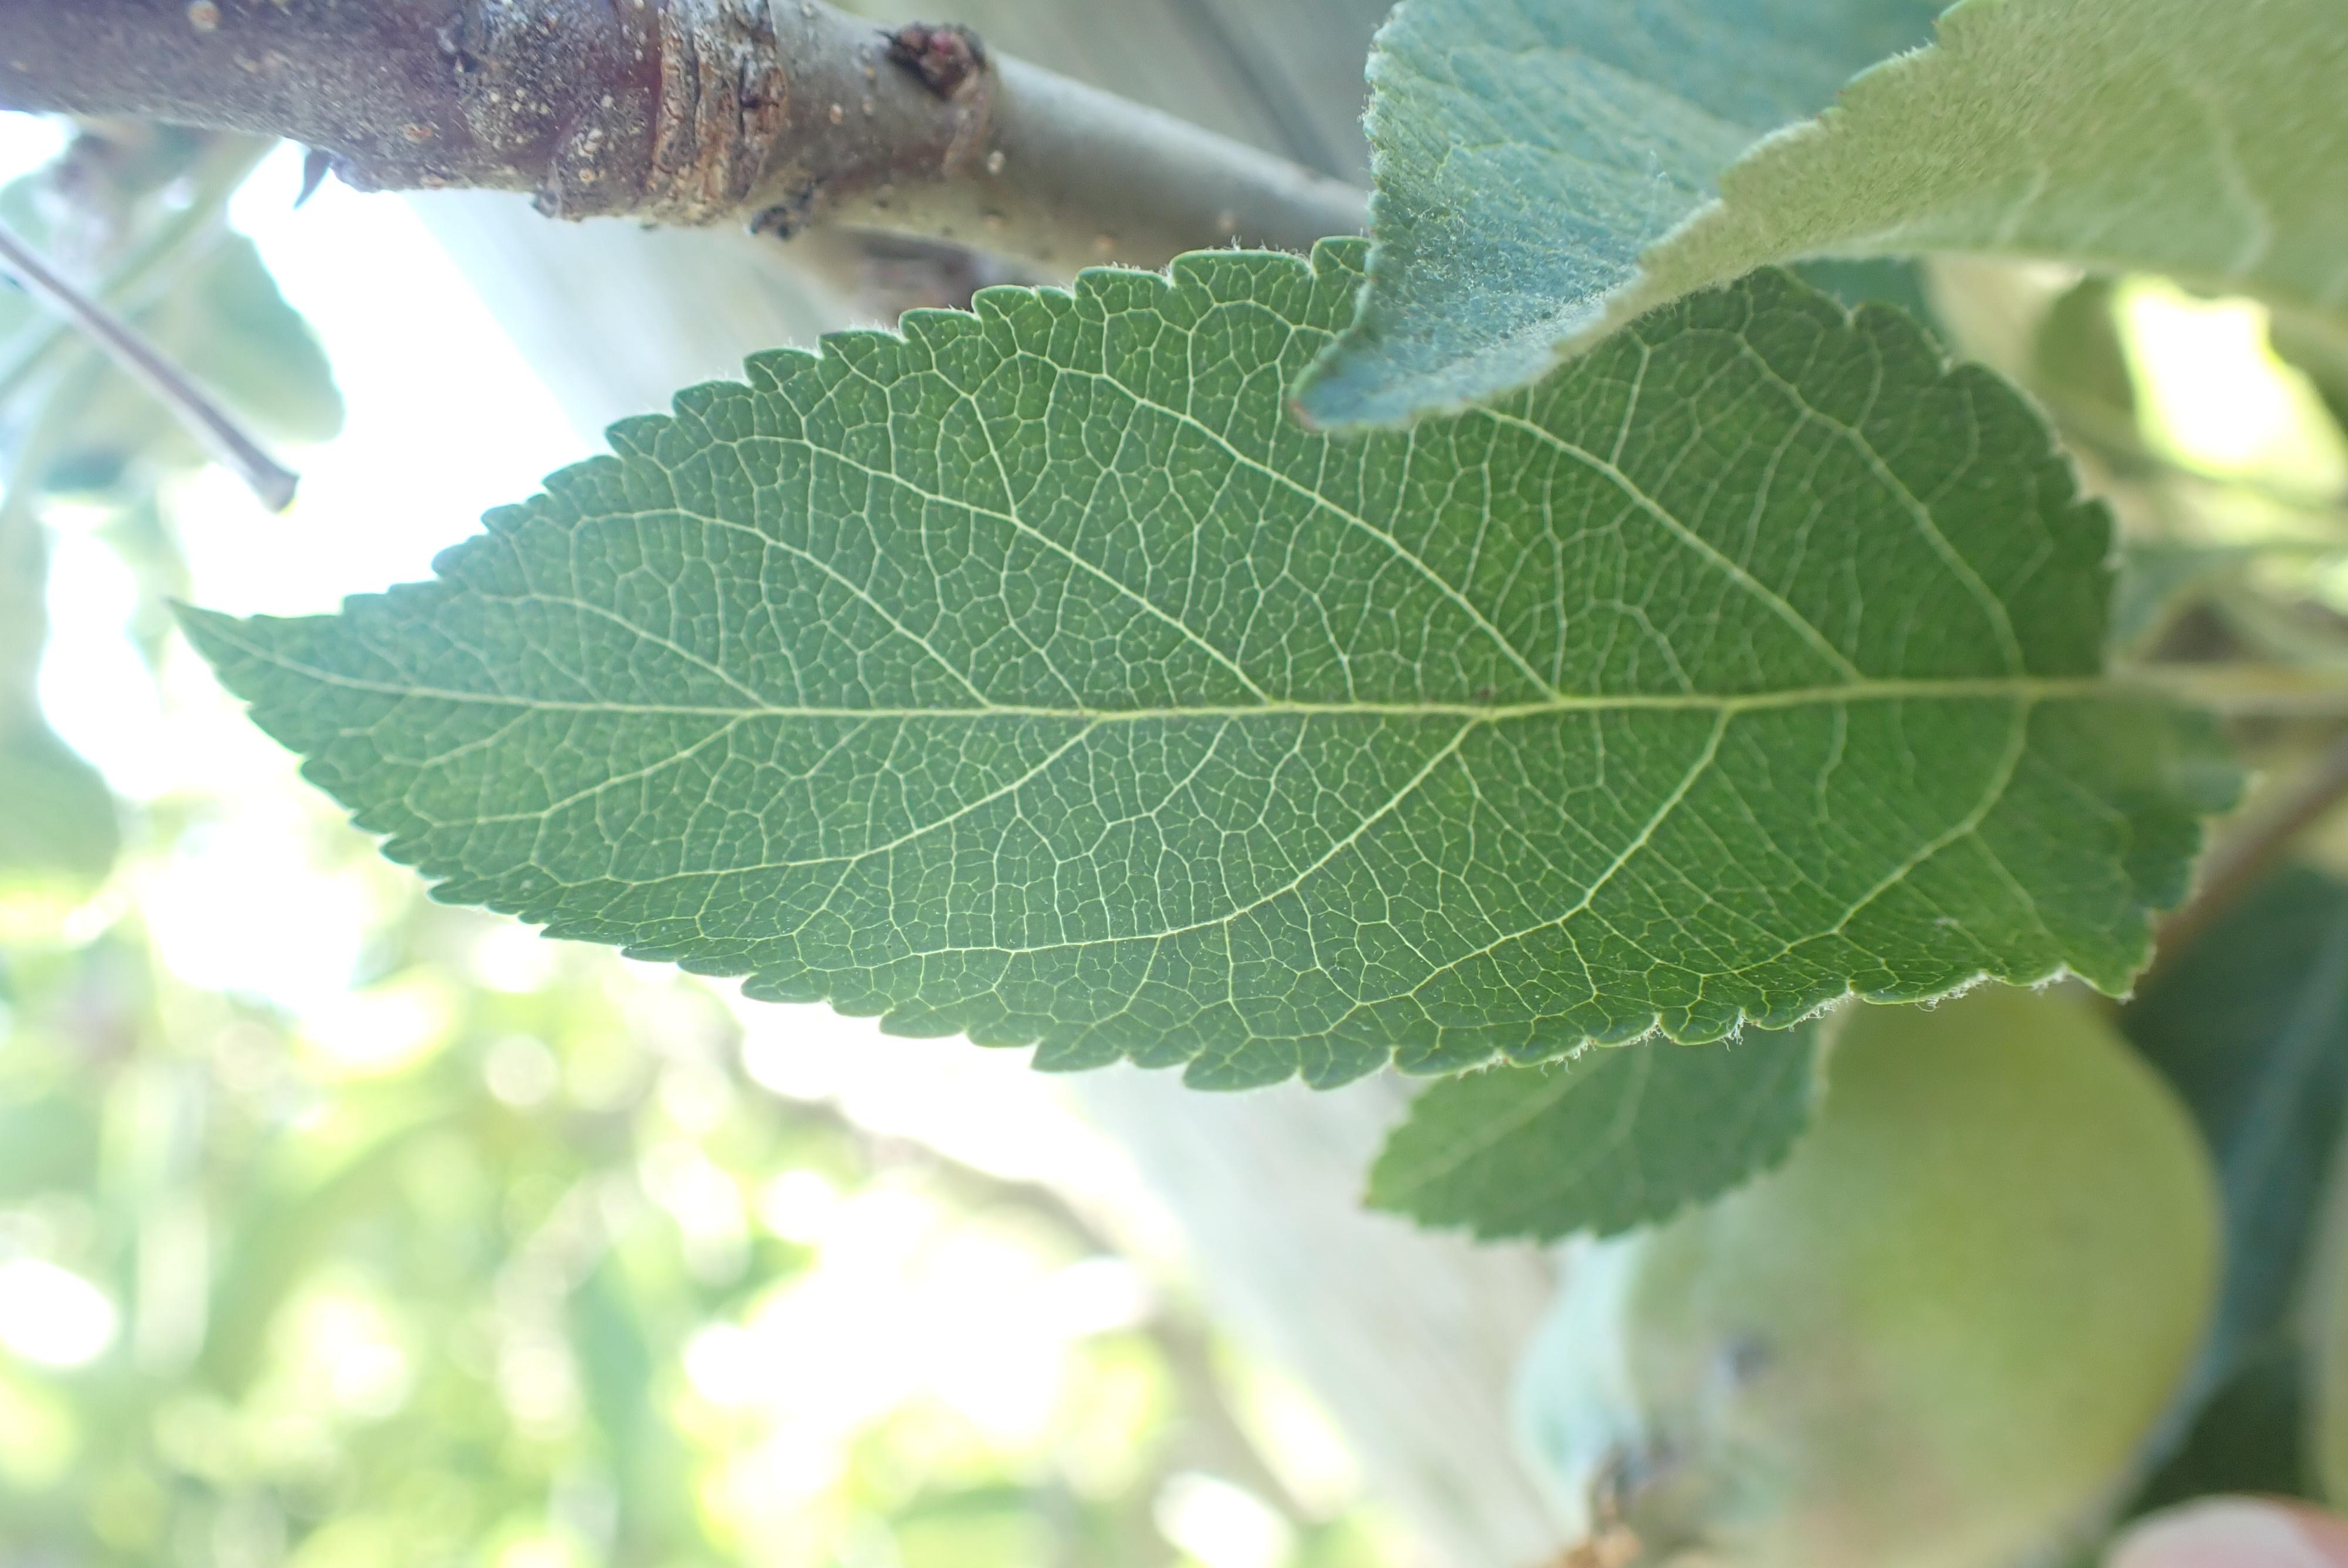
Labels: healthy